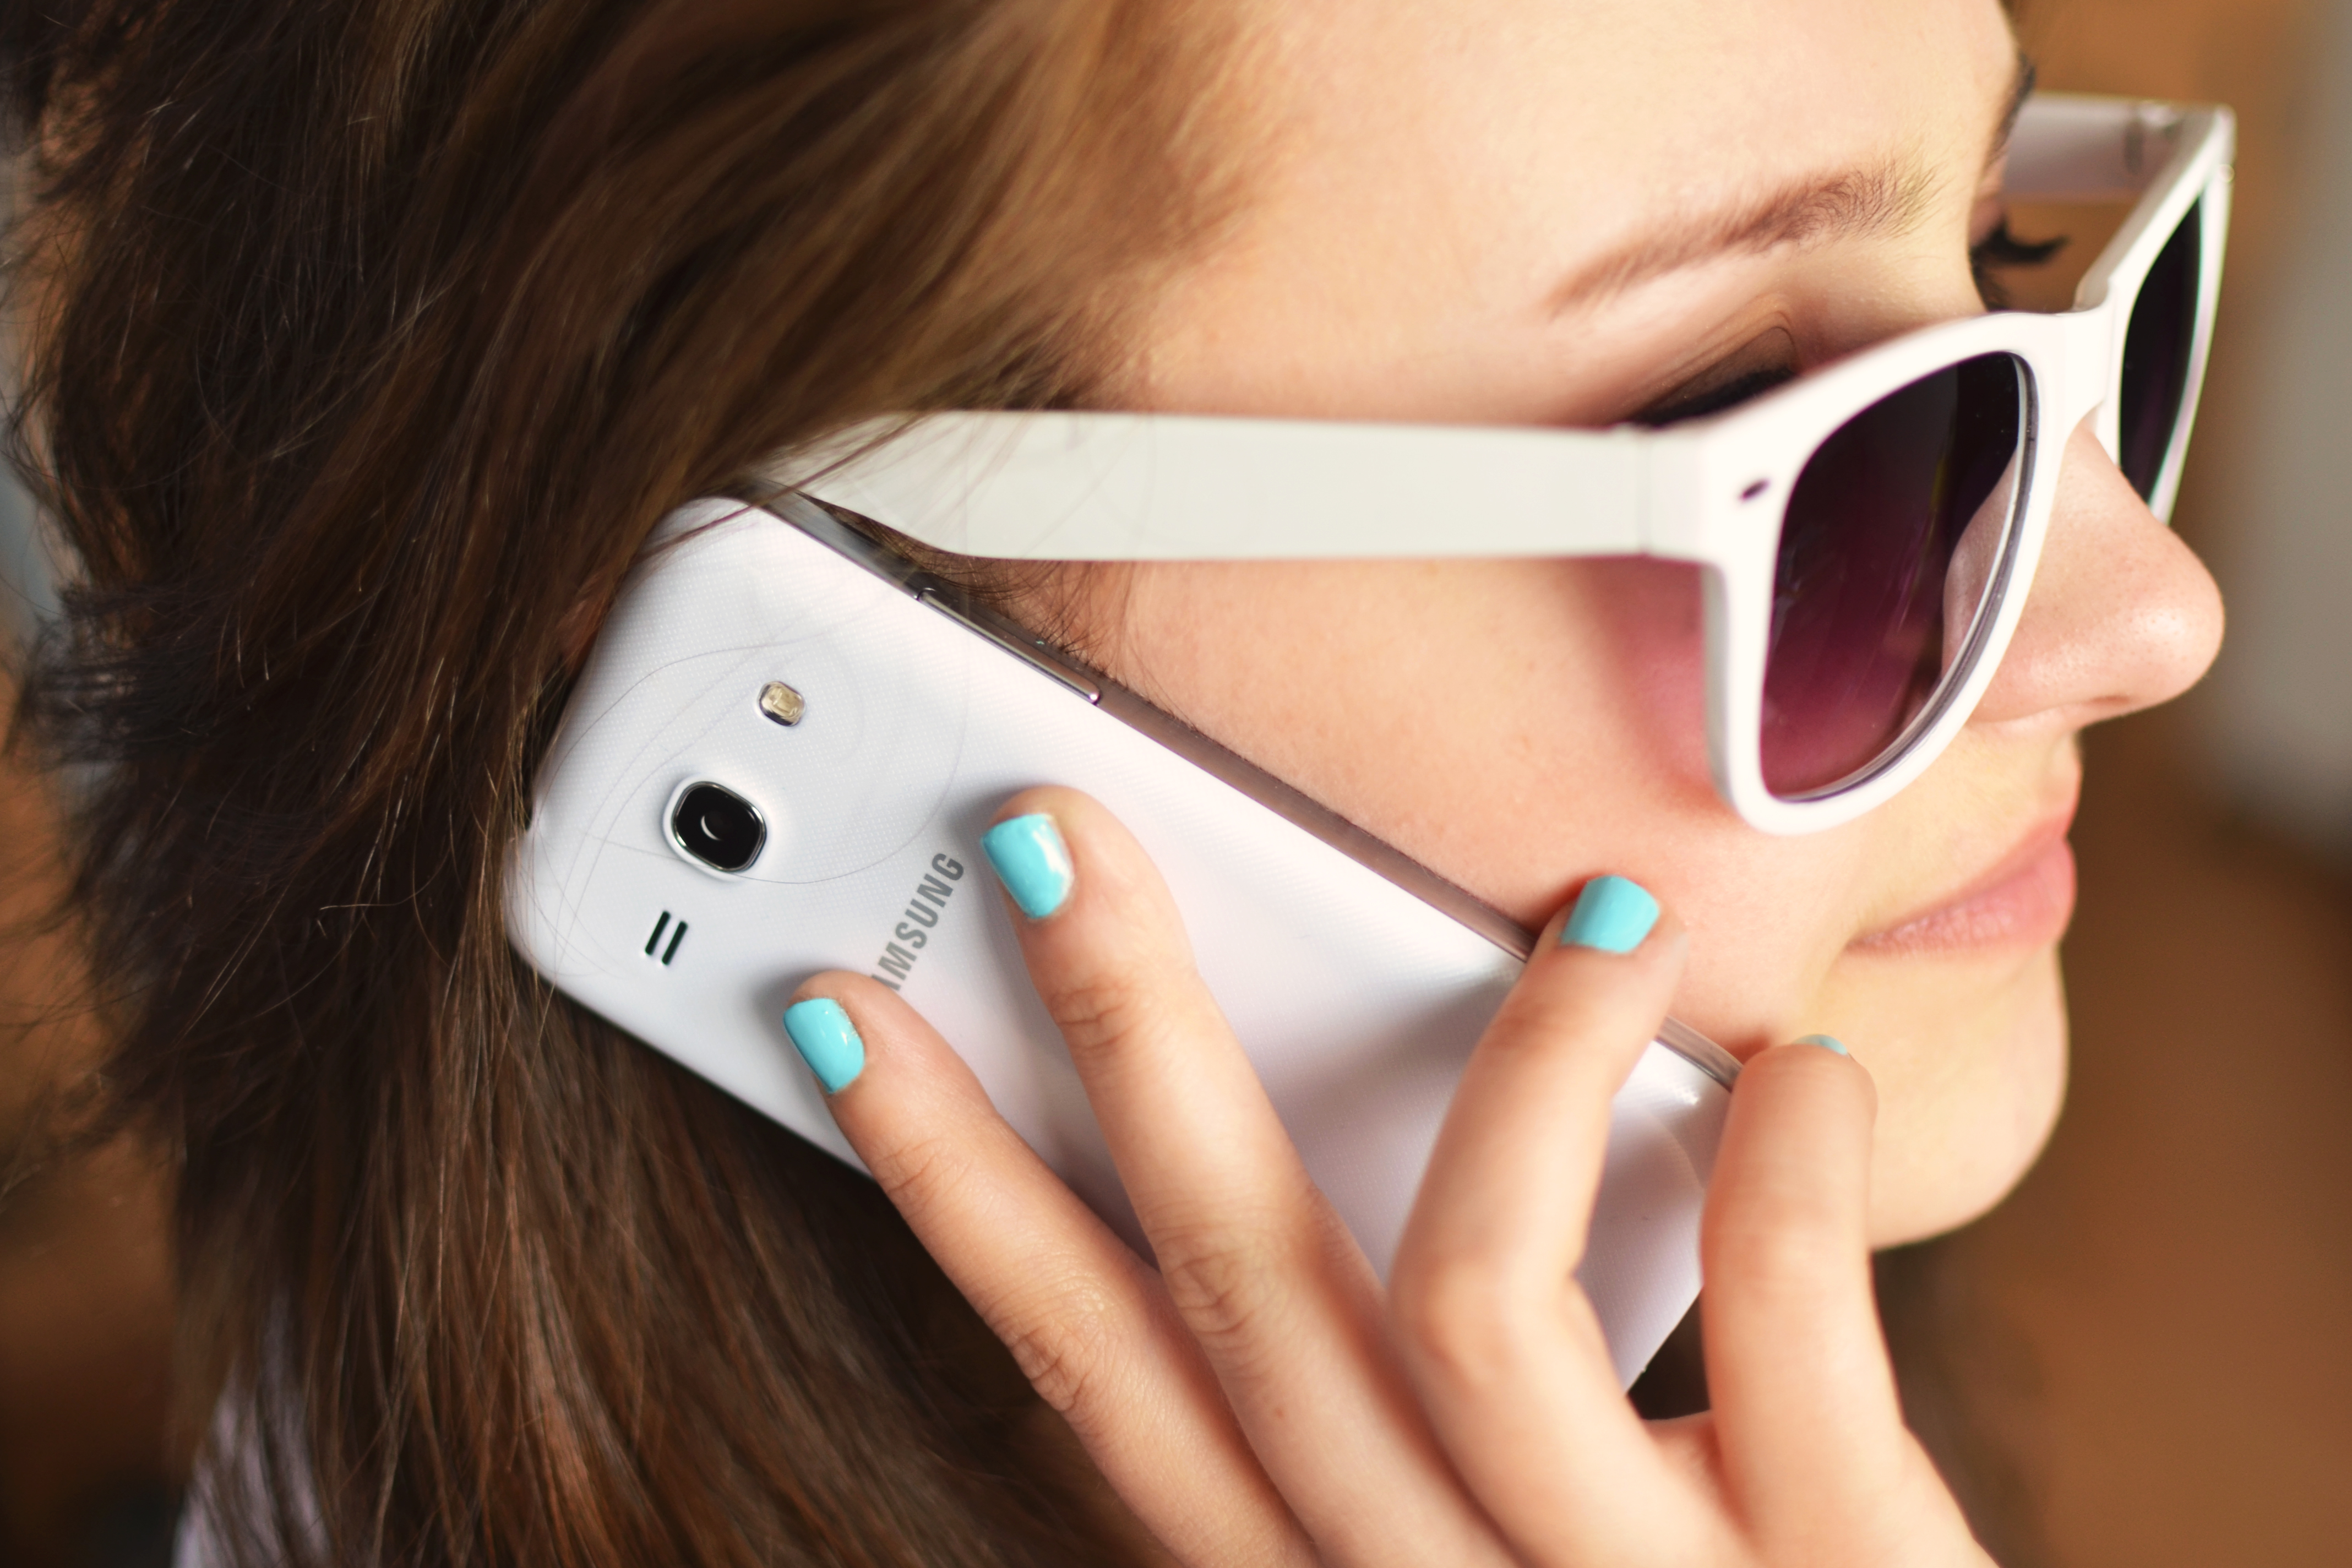
smartphone, hand, person, woman, finger, phone, color, telephone, communication, ear, mobile phone, lip, mouth, close up, human body, face, nose, samsung, sunglasses, eye, glasses, head, calling, skin, eyewear, beauty, organ, contact, sense, vision care